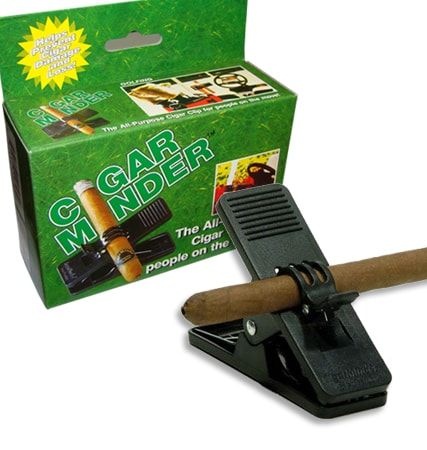
Get A Grip Cigar Minder Clip
To truly enjoy a cigar takes time, and there isn’t always a cigar rest available when you enjoy a lengthy stogie. The Cigar Minder, by ProActive Sports, is the perfect accessory for anyone that likes to enjoy a cigar on the go. With it’s universally compatible clip system, the Cigar Minder will securely hold your cigar while on the links or on the open sea! Simply clip your insert your cigar into the holder and clip the base onto your golf cart, boat, lawn chair, car, fence, or any other staple surface. Made of high-quality plastics and a durable spring, the Cigar Minder securely holds your smoke without damaging the stick or wrapper. • Securely holds your cigar without damaging it • Clips onto most-any surface • Can hold cigars of up to 54 ring gauge • Ribbed handle for easy grip
Brand: Cigars, Tobacco & Vape
Category: Home & Garden > Smoking Accessories > Cigar Cutters & Punches > Cigar Cutters